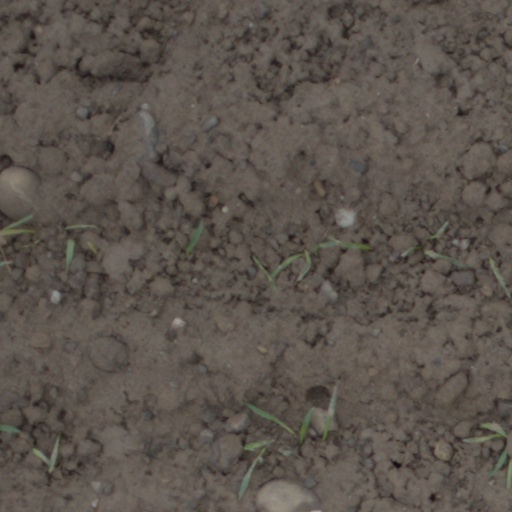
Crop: wheat